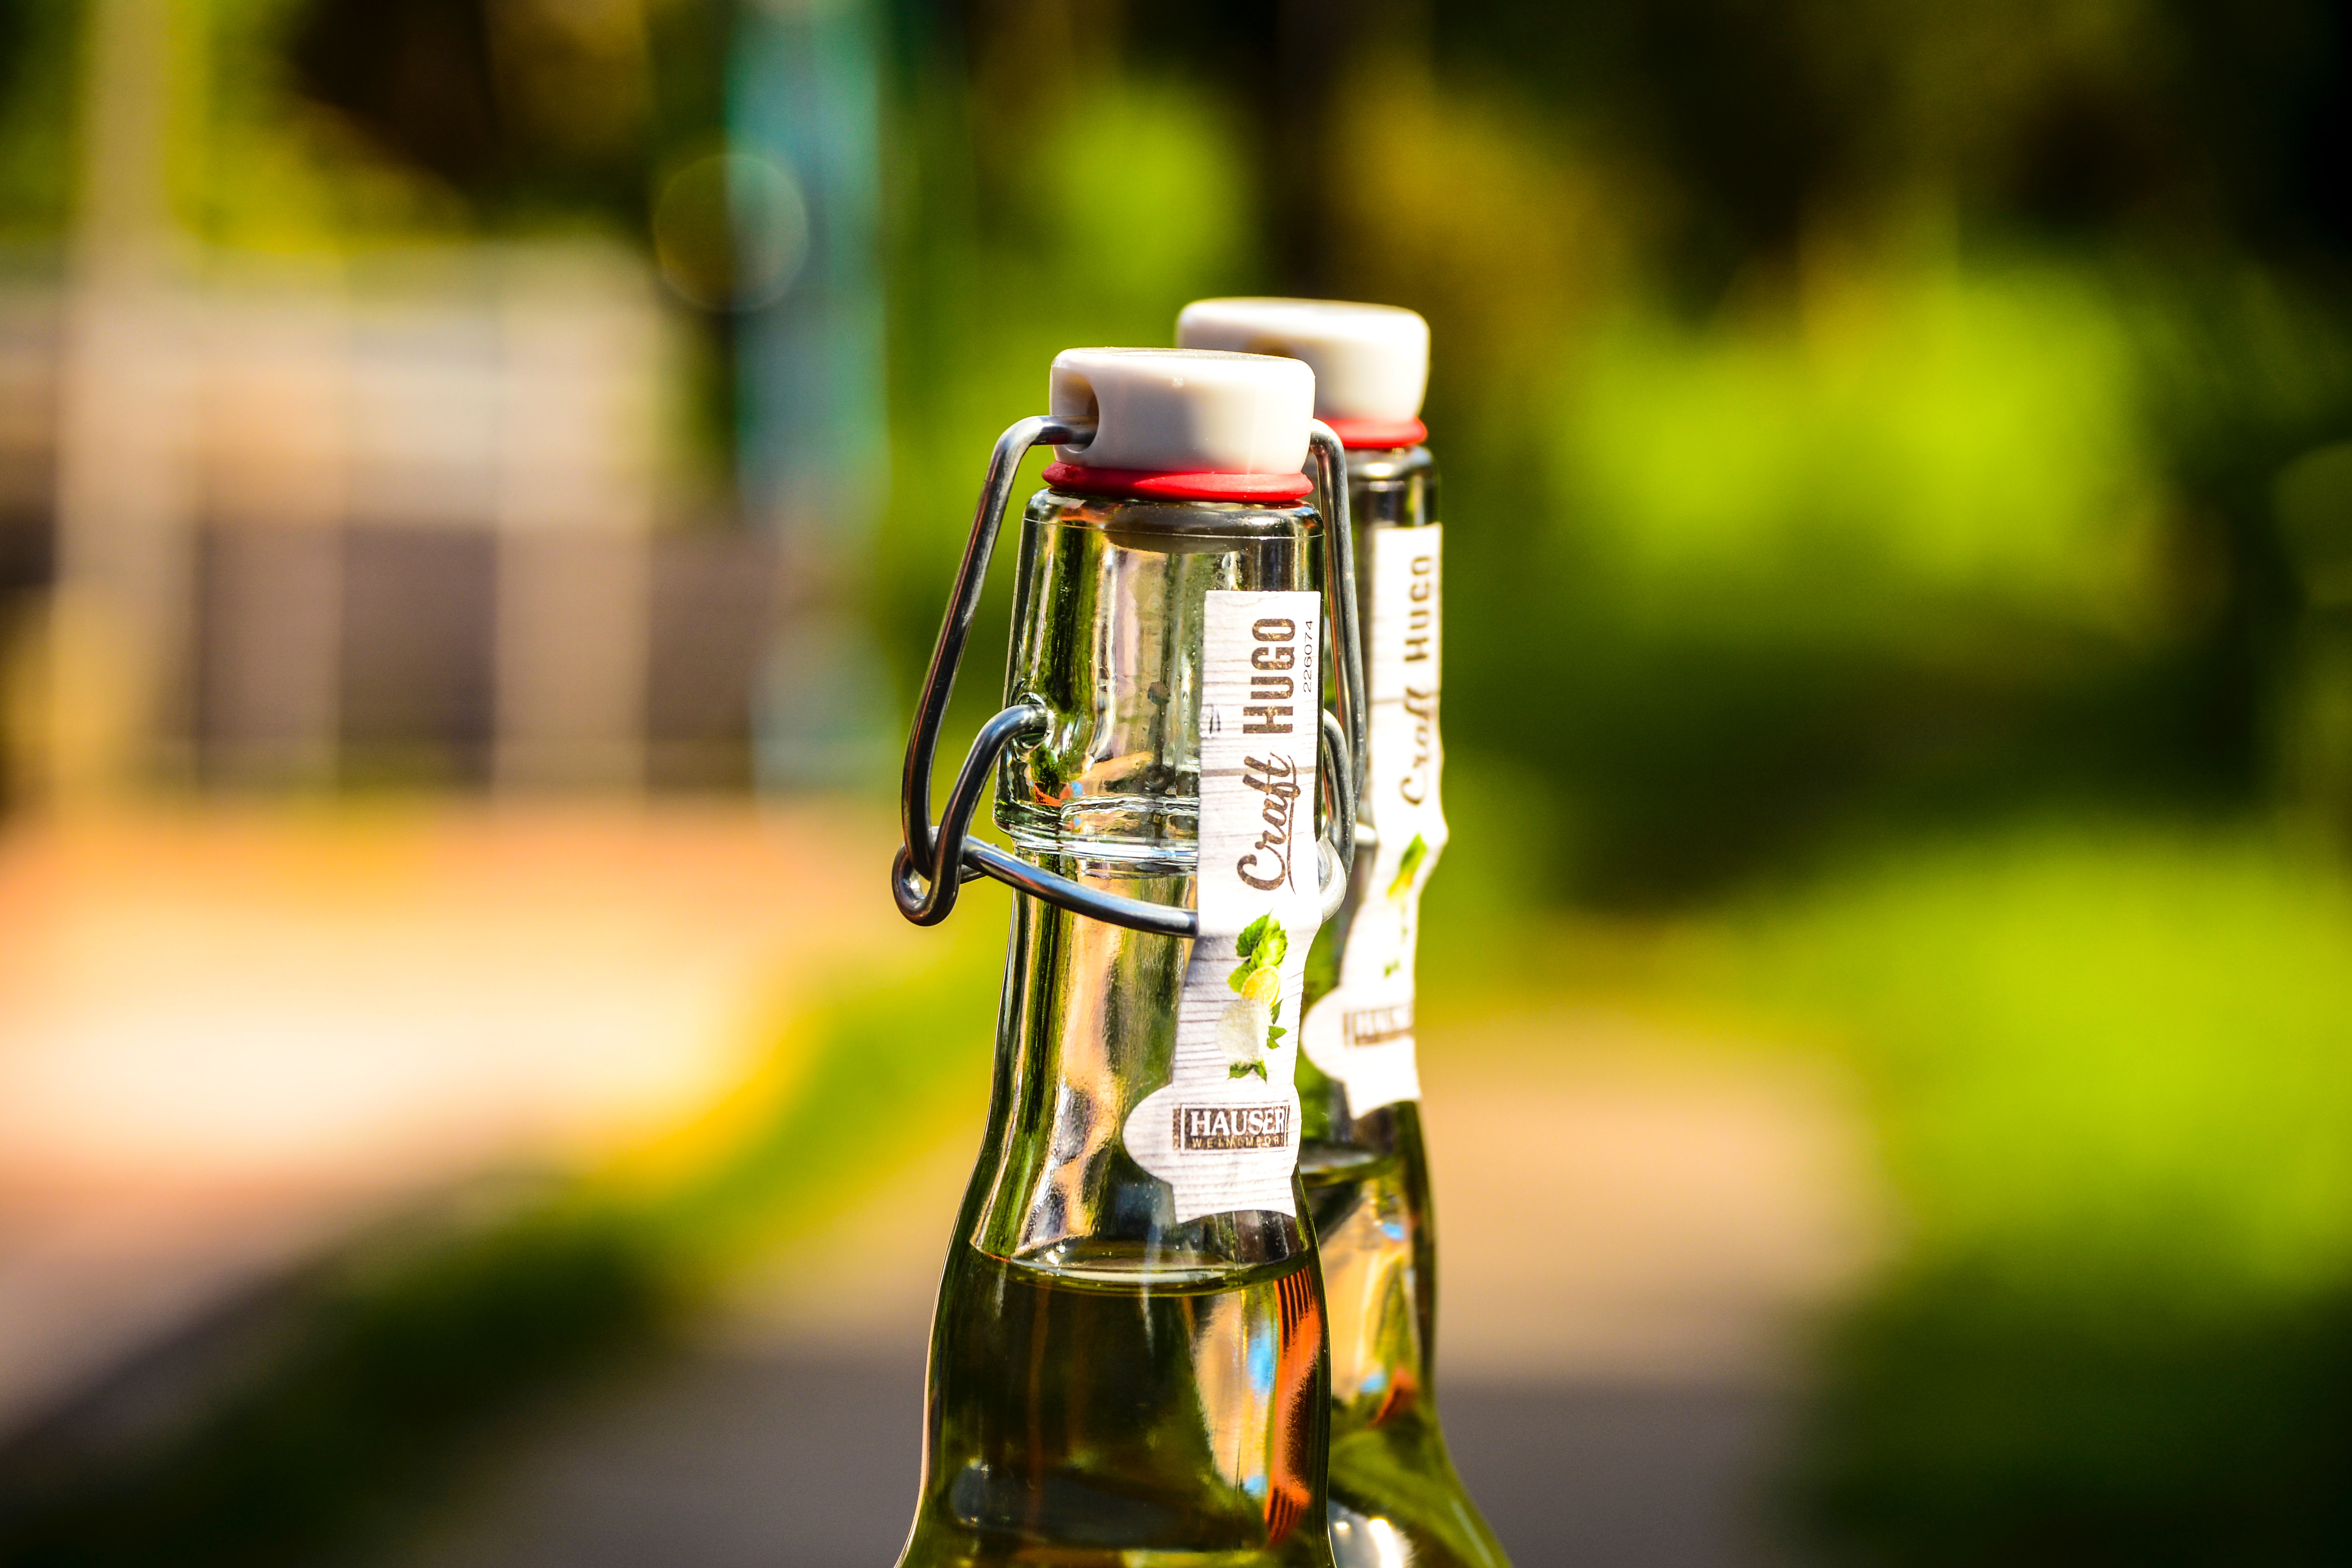
green, water, drink, bottle, glass, drinkware